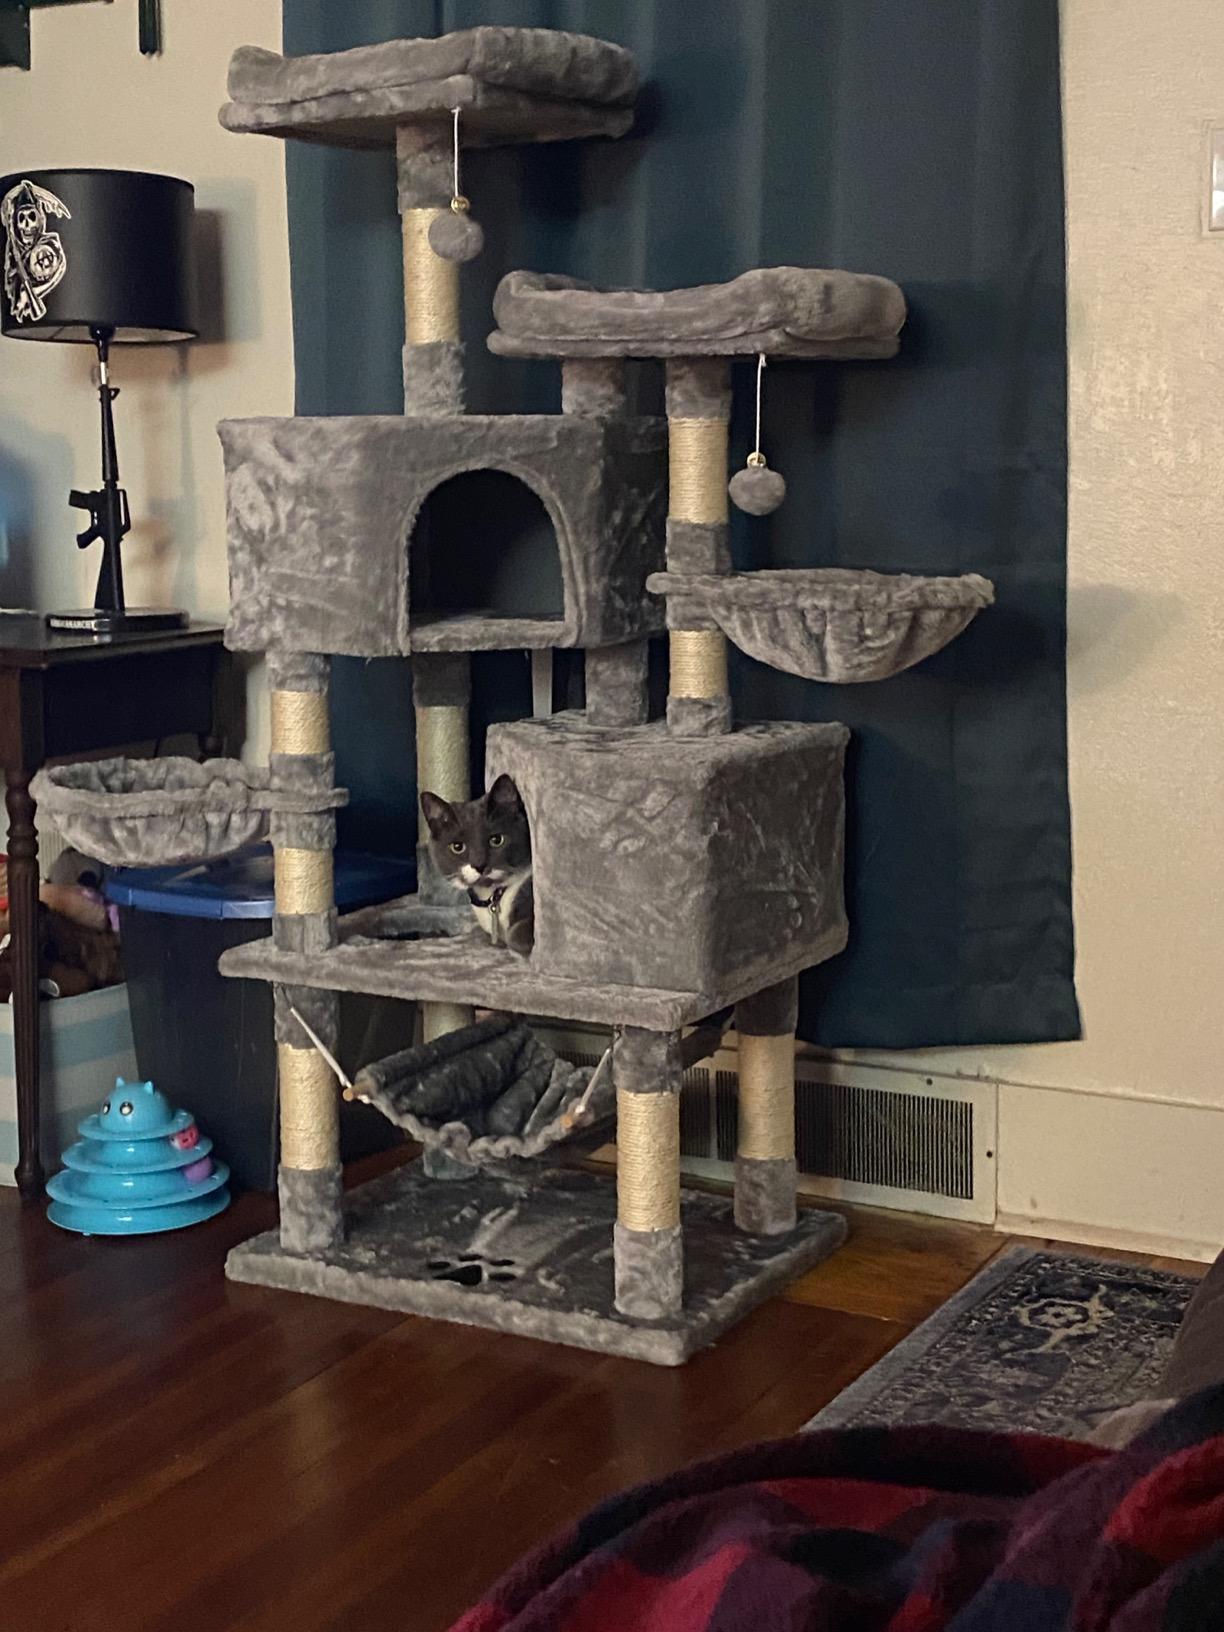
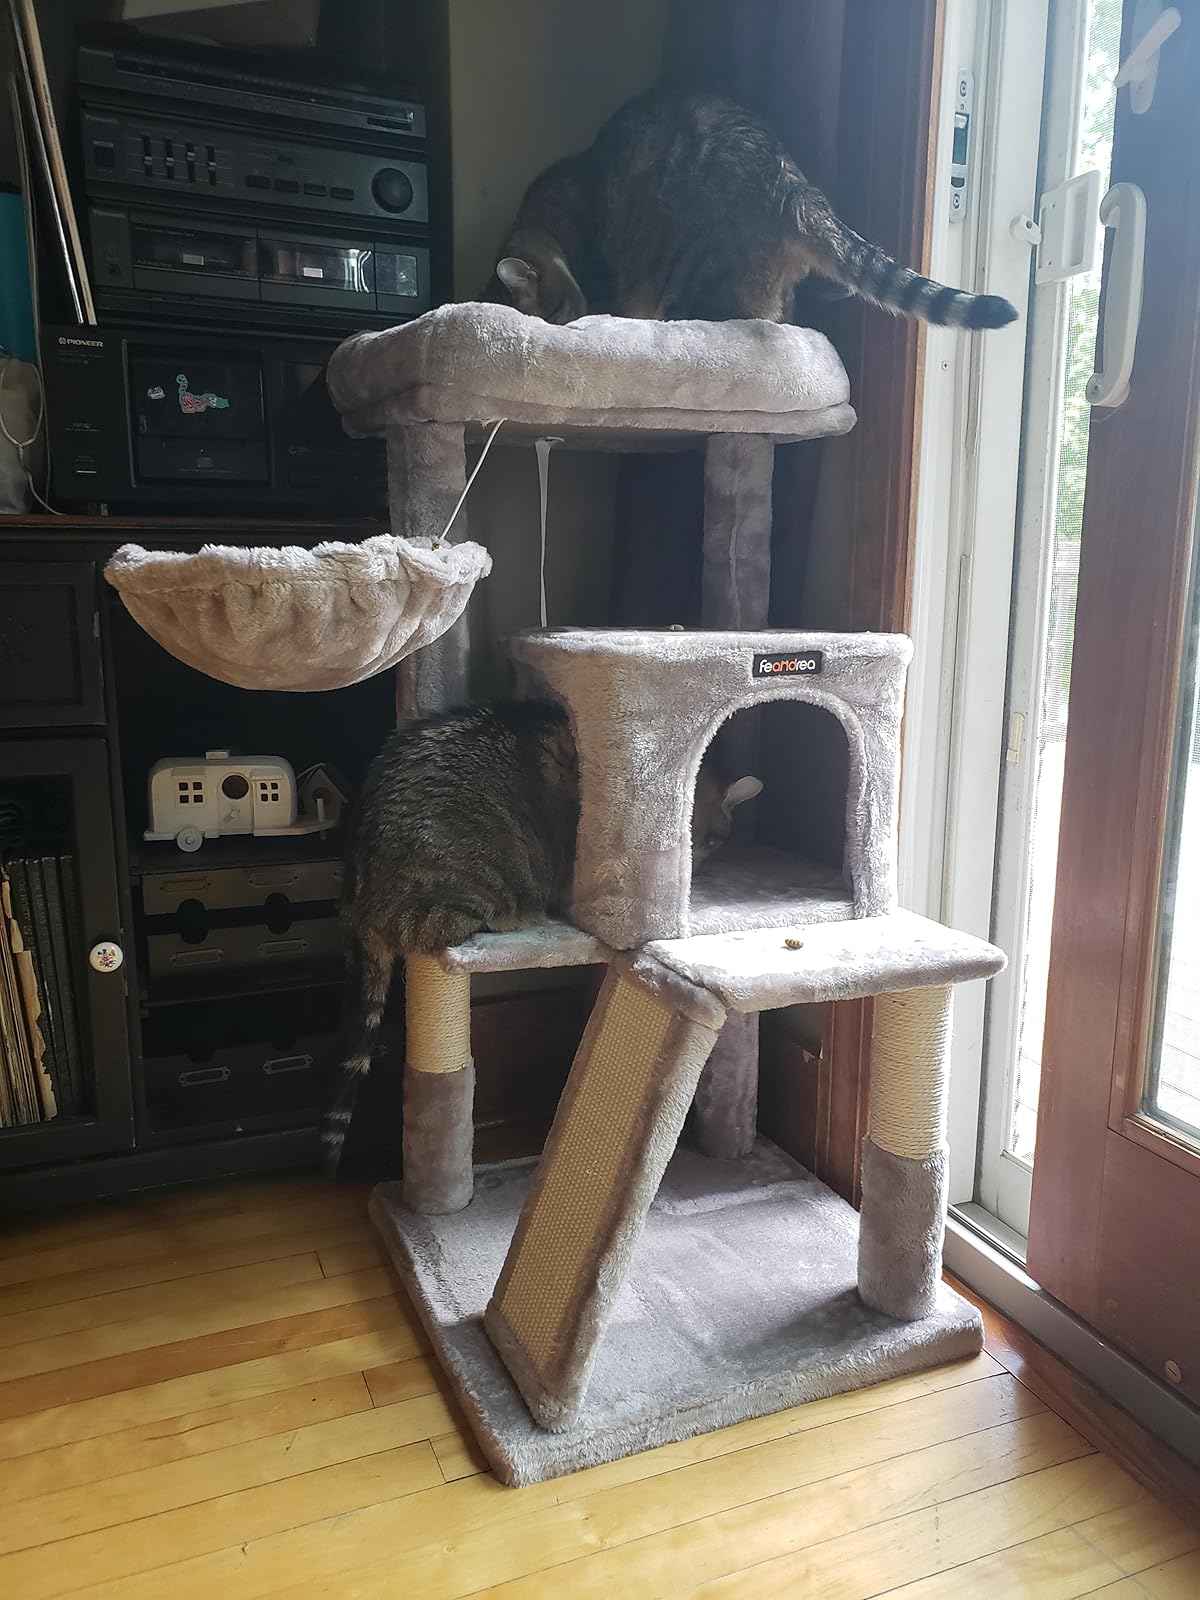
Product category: items_cat tree
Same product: no